S Muscae

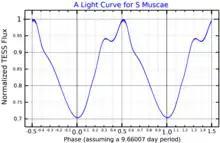
A light curve for S Muscae, plotted from "TESS" data

S Muscae is a yellow supergiant ranging between spectral types F6Ib and G0Ib and magnitudes 5.89 to 6.49 over a period of 9.66 days. It is a luminous star around six times as massive as the Sun and 65.1 times the radius of the Sun. It is a binary star with a blue-white main sequence star companion likely to be of spectral type B3V to B5V with a mass of just over five solar masses, one of the hottest and brightest companions of a Cepheid known. The two stars orbit each other every 505 days.